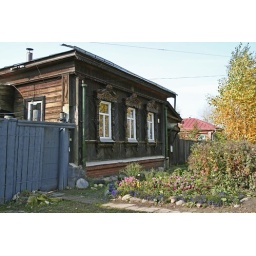
An old wooden house near the main street